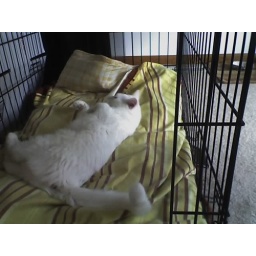
Silly cat in the dog bed